Al Santos

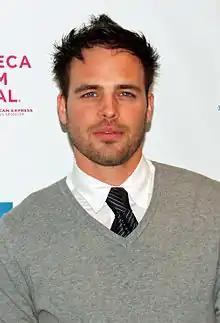
Santos at the premiere of "Killer Movie" at the 2008 Tribeca Film Festival

Alfredo Santos is an American actor and former model. Born in New York City, Santos studied Sciences at Hunter College. He is best known for playing the character of Johnny Bishop in the WB TV series "Grosse Pointe".